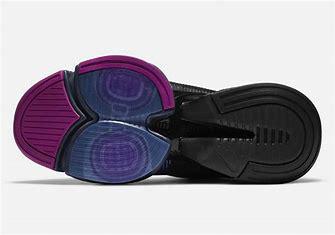
Brand: Nike
Model: Air Zoom Superrep 2